Kern River Oil Field

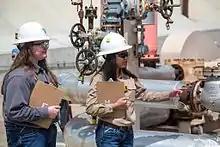
BLM employees inspect the Chevron water recovery operation at the Kern River oilfield, 2017. 500 thousand barrels of purified water are produced every day, irrigating 90 farms in the district.

Unlike some of the other Kern County oil fields which contain numerous pools, the Kern River field has one large pool, named for the field itself (the Kern River) and two smaller pools, the Vedder and Jewett, discovered in 1981 and 1985 respectively. The formation containing the Kern River pool is of Pliocene-Pleistocene age, and lies below ground surface; the Vedder and Jewett are of Oligocene and Miocene ages, respectively, with depths of .